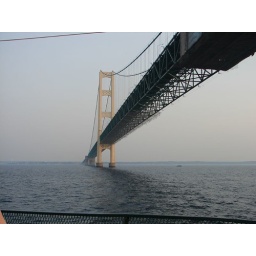
The tower glowed orange in the sunset.